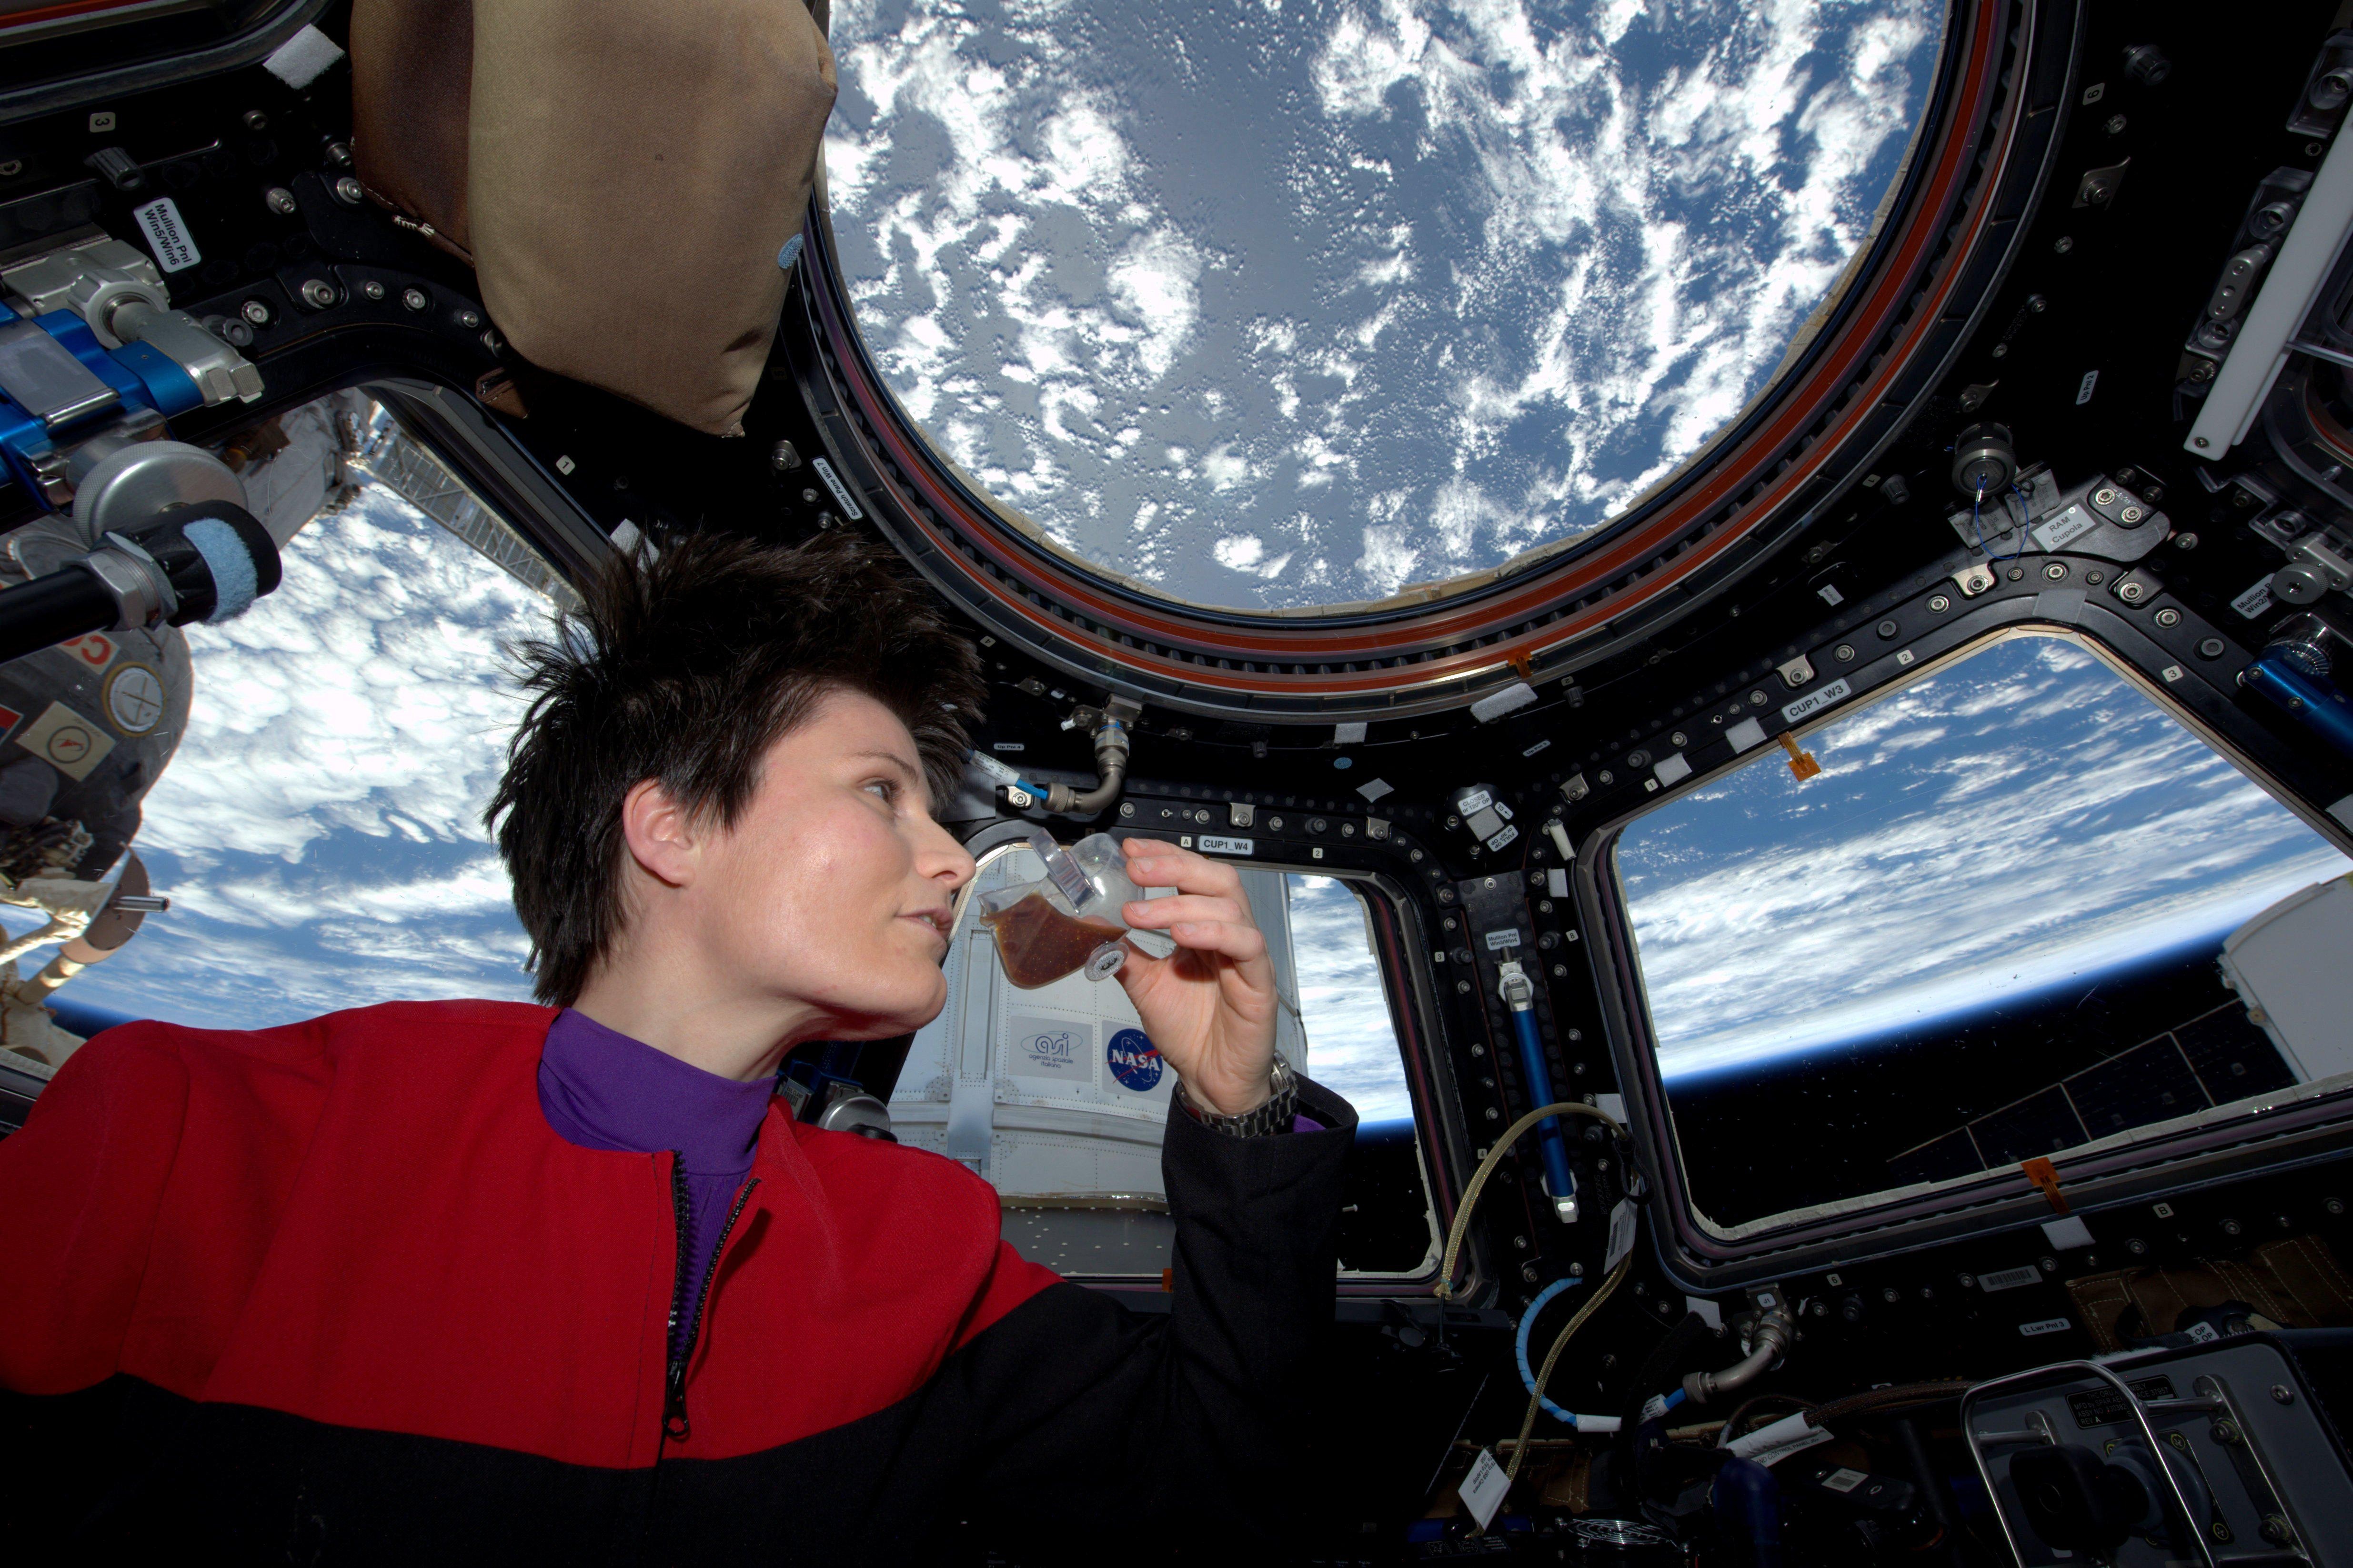
person, coffee, cosmos, vehicle, flight, drink, professional, profession, mission, astronaut, clouds, iss, cupola, international space station, spacecraft, orbit, esa, samantha cristoforetti